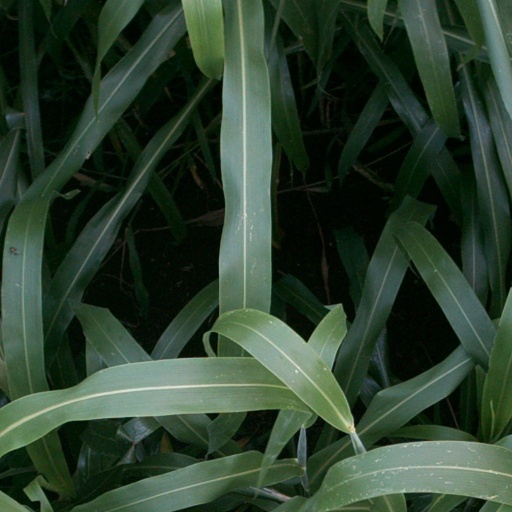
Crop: sorghum